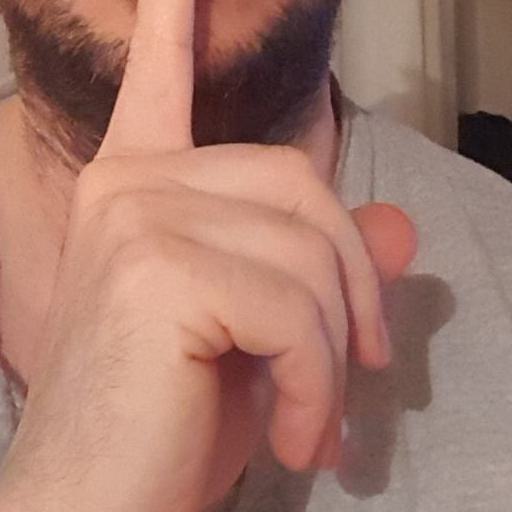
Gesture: mute